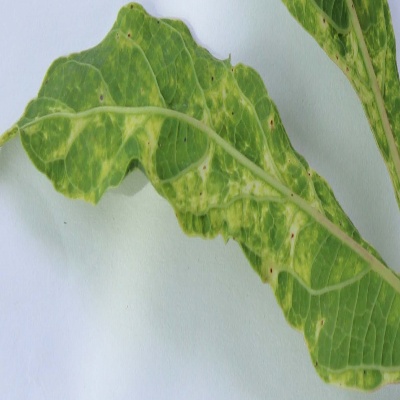
Crop: Cassava
Condition: mosaic